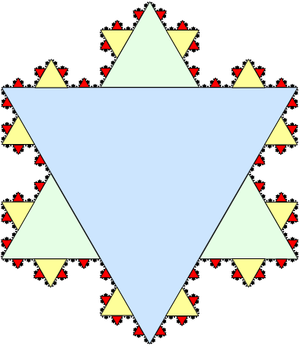
Flocon de neige de Koch